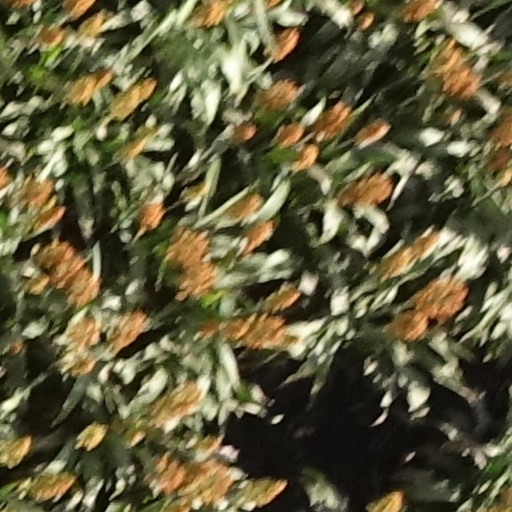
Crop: sorghum